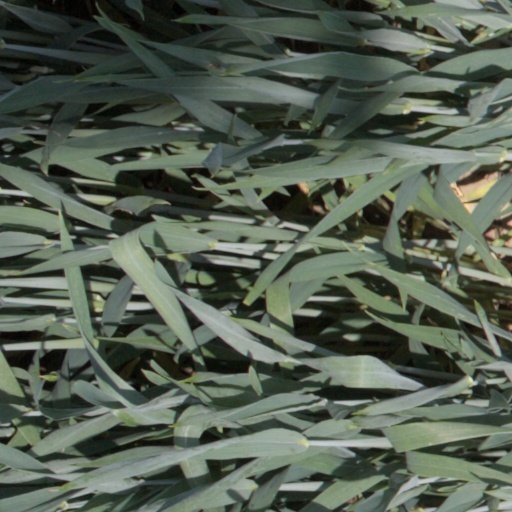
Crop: wheat